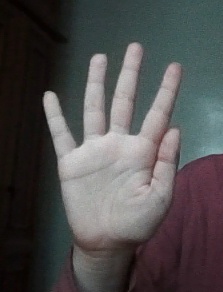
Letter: sheen